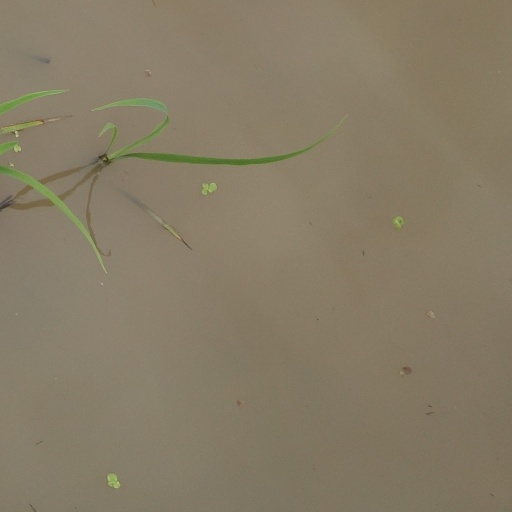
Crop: rice